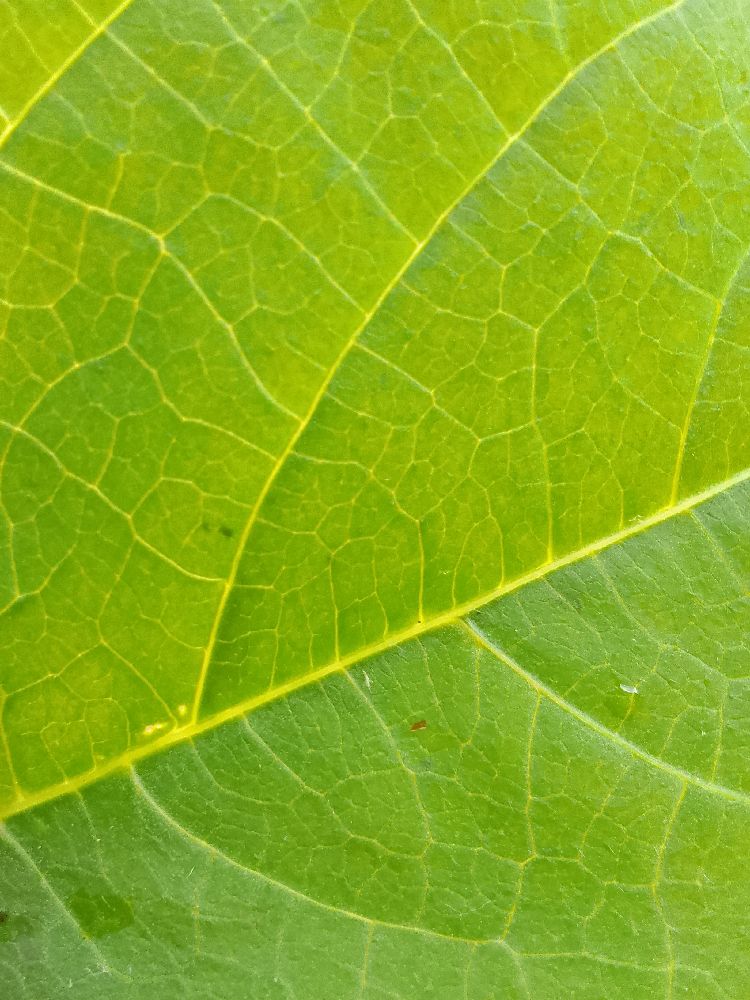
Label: healthy